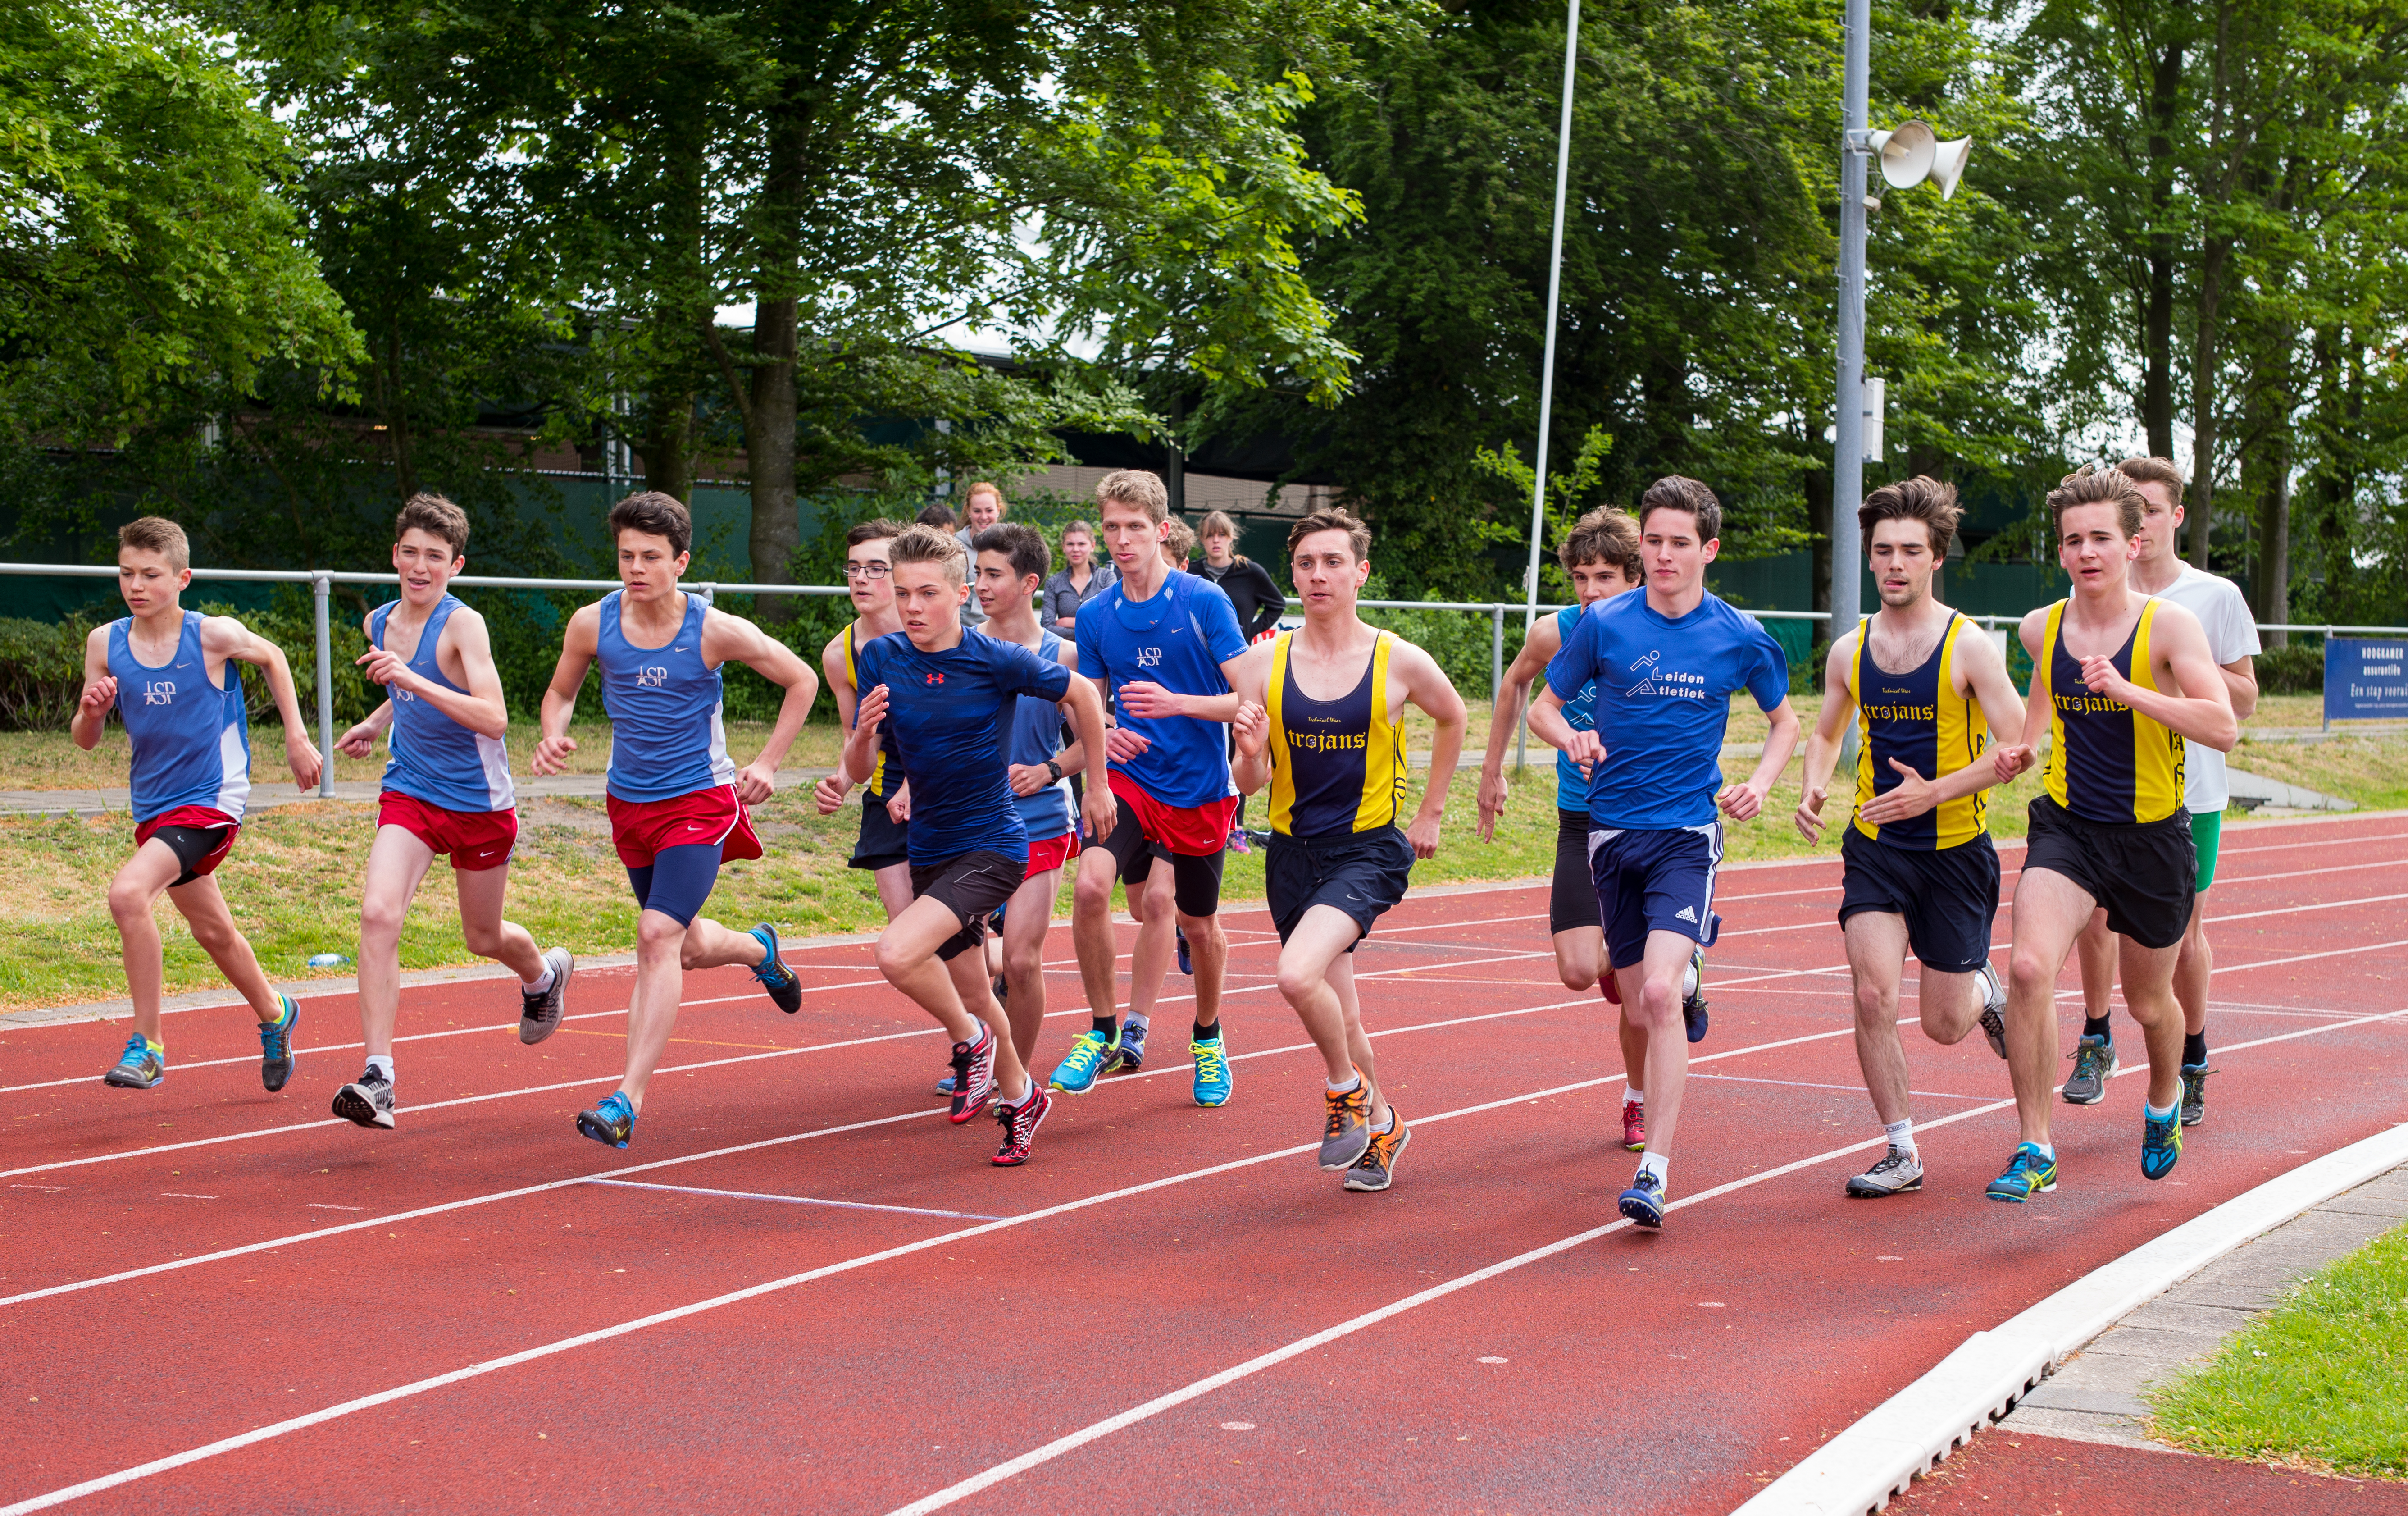
running, sports, endurance, athletics, sprint, physical exercise, human action, duathlon, track and field athletics, middle distance running, 800 metres, 4 100 metres relay